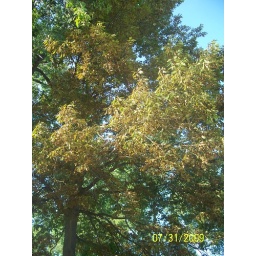
Common &amp;quot;scorching&amp;quot; usually starts by mid July - mostly noticed on red and white oaks